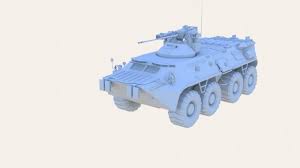
Label: BTR-60